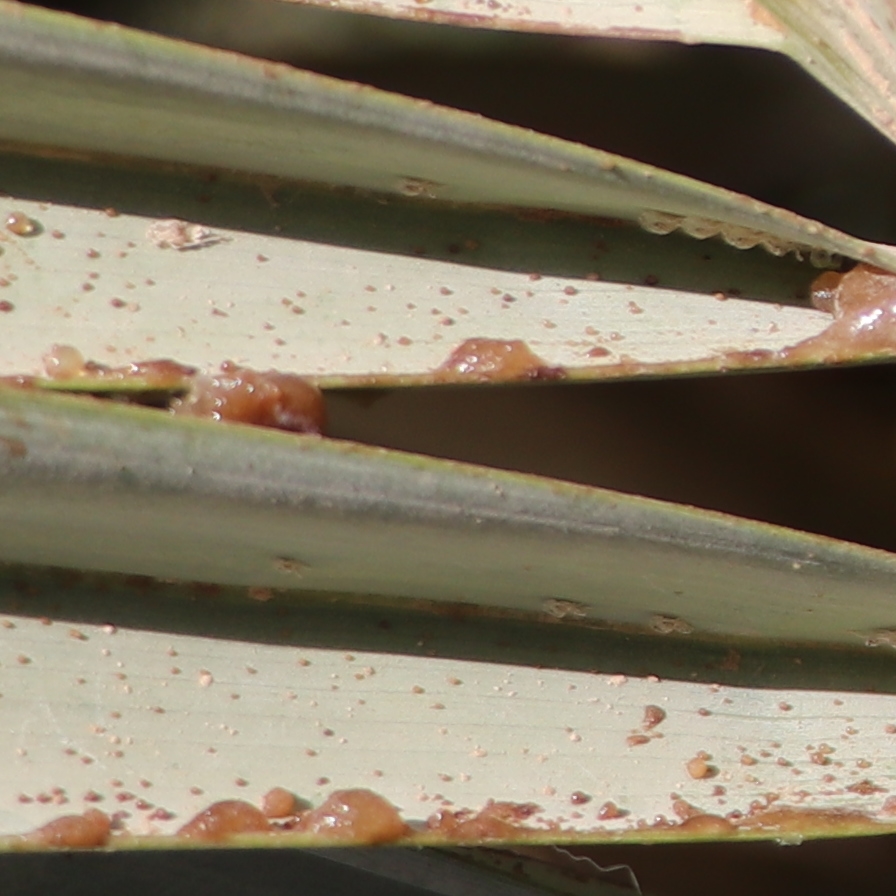
Label: Dubas